Catholic Faculty of Theology, University of Zagreb

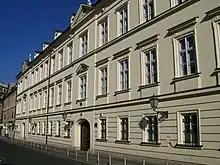

Catholic Faculty of Theology (acronym: KBF) is a faculty of the University of Zagreb specialised for philosophical-theological studies. The Faculty was established in 1669. It includes a regional theology study in Rijeka.